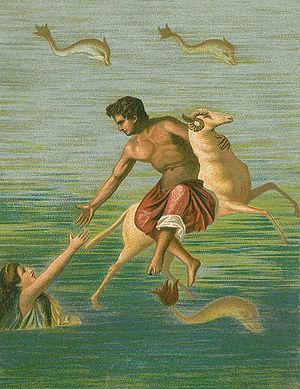
Dans la mythologie grecque, Phrixos et Hellé sont frère et sœur, enfants du roi Athamas et de Néphélé.
Cet article dresse une liste de jumeaux célèbres, laquelle inclut aussi des naissances multiples, des frères ou sœurs siamois, de célèbres jumeaux contemporains, des jumeaux sportifs, des jumeaux mythologiques, des jumeaux historiques, des jumeaux fictifs, des célébrités ayant un jumeau et des records établis par des jumeaux.
Historiquement, Jusqu'au milieu du XIXᵉ siècle, le textile reste l'activité de fabrication la plus importante d'Europe occidentale et jusqu'au milieu du XVIIIᵉ siècle, la laine et son principal dérivé, le drap, sont la principale activité textile. Il faut distinguer le tissu de laine, étoffe tissée, de types d'étoffes non tissées comme le feutre ou le tricot, autres utilisations communes de la laine. La laine était aussi abondamment utilisée, simplement nettoyée pour le matelassage et le rembourrage.
Dans la mythologie grecque, Chrysomallos est une créature fantastique douée de parole et représentée comme un bélier ailé à la toison d'or et aux cornes d'or, fils de Théophané, une princesse thrace, et de Poséidon.
Dans la mythologie grecque, la Toison d'or est la toison de Chrysomallos, bélier pourvu de grandes ailes sur lequel Phrixos et Hellé s'enfuirent pour échapper à leur belle-mère Ino. Arrivé en Colchide, Phrixos sacrifie le bélier en l'honneur de Zeus et fait cadeau de la toison au roi Éétès, qui la suspend à un chêne et la fait garder par un dragon et des hommes armés.